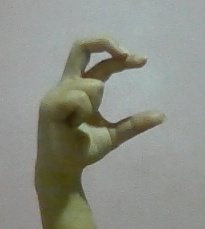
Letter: thal